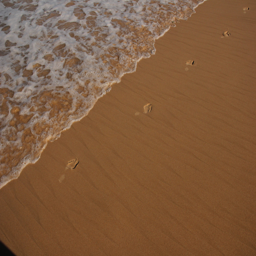
i wonder how many times i 've walked this stretch of sand ?